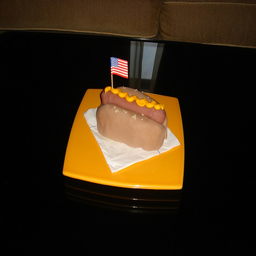
A hot dog cake sitting on top of a yellow plate.
The plate holds a cake that looks like hotdog in a bun with mustard.
A hot dog with mustard on a yellow tray with a tiny American flag.
A birthday cake that looks like a hotdog.
A yellow plate with something shaped like a hotdog on it